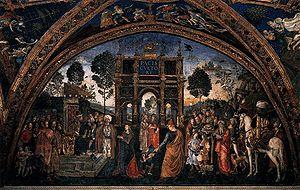
Les appartements Borgia sont une série de six pièces monumentales dans le Palais apostolique du Vatican. Elles font maintenant partie de l'accès aux Musées du Vatican où est hébergée en partie, depuis 1973, la Collection d'Art religieux moderne. Les pièces des appartements Borgia ont été créées comme la résidence privée du pape Alexandre VI et sa famille. Elles sont décorées avec une extraordinaire série de fresques de Bernardino Pinturicchio et ses adjoints réalisées entre 1492 et 1494. Après la mort du pape, les appartements ont été abandonnés. Ils sont ouverts au public depuis la fin du XIXᵉ siècle.